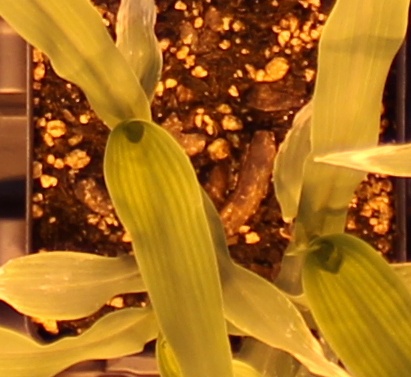
Label: Corn